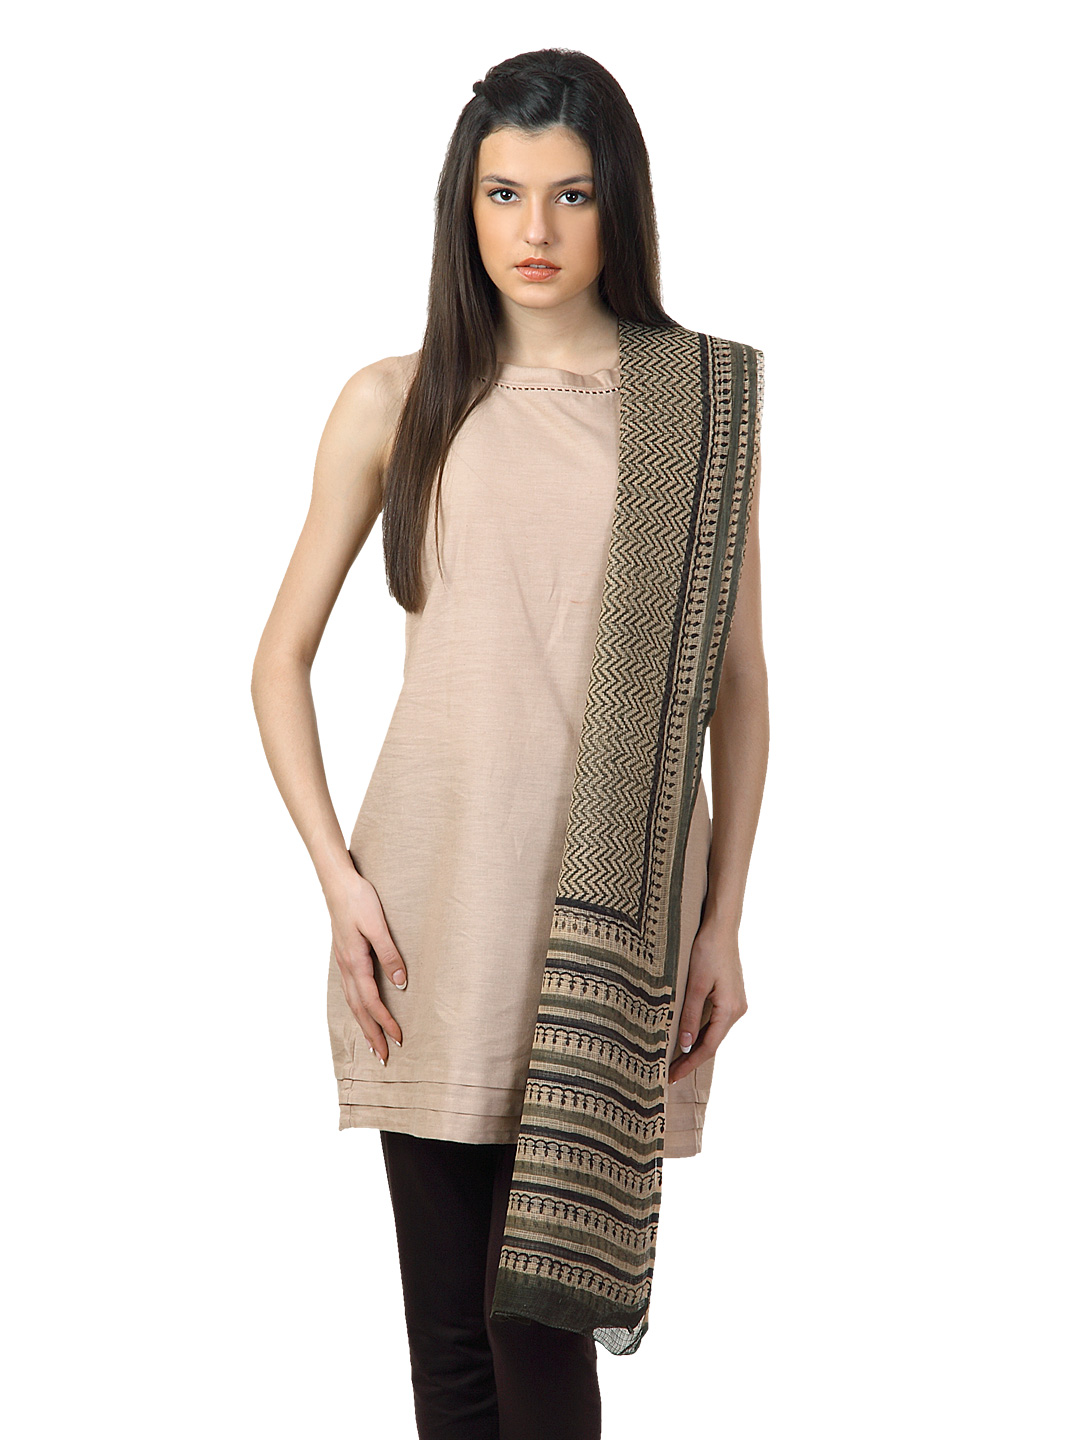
Fabindia Women Printed Green Dupatta
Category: Apparel / Topwear / Dupatta
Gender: Women
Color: Green
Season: Summer 2012
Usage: Ethnic